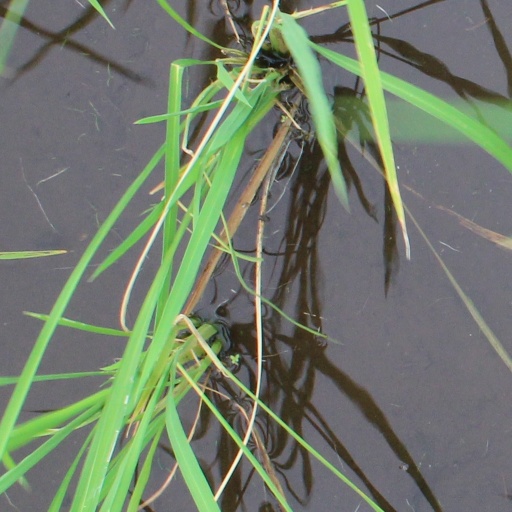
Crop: rice